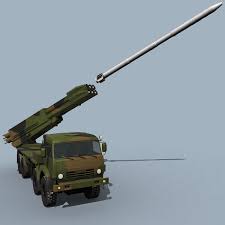
Label: Self Propelled Artillery